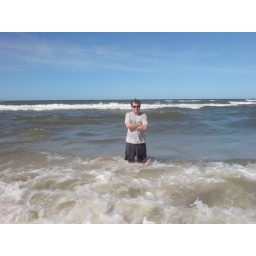
I'm wearing a shirt because I got sunburn, not because of the heat (around 28 degrees, water temp around 22!)...